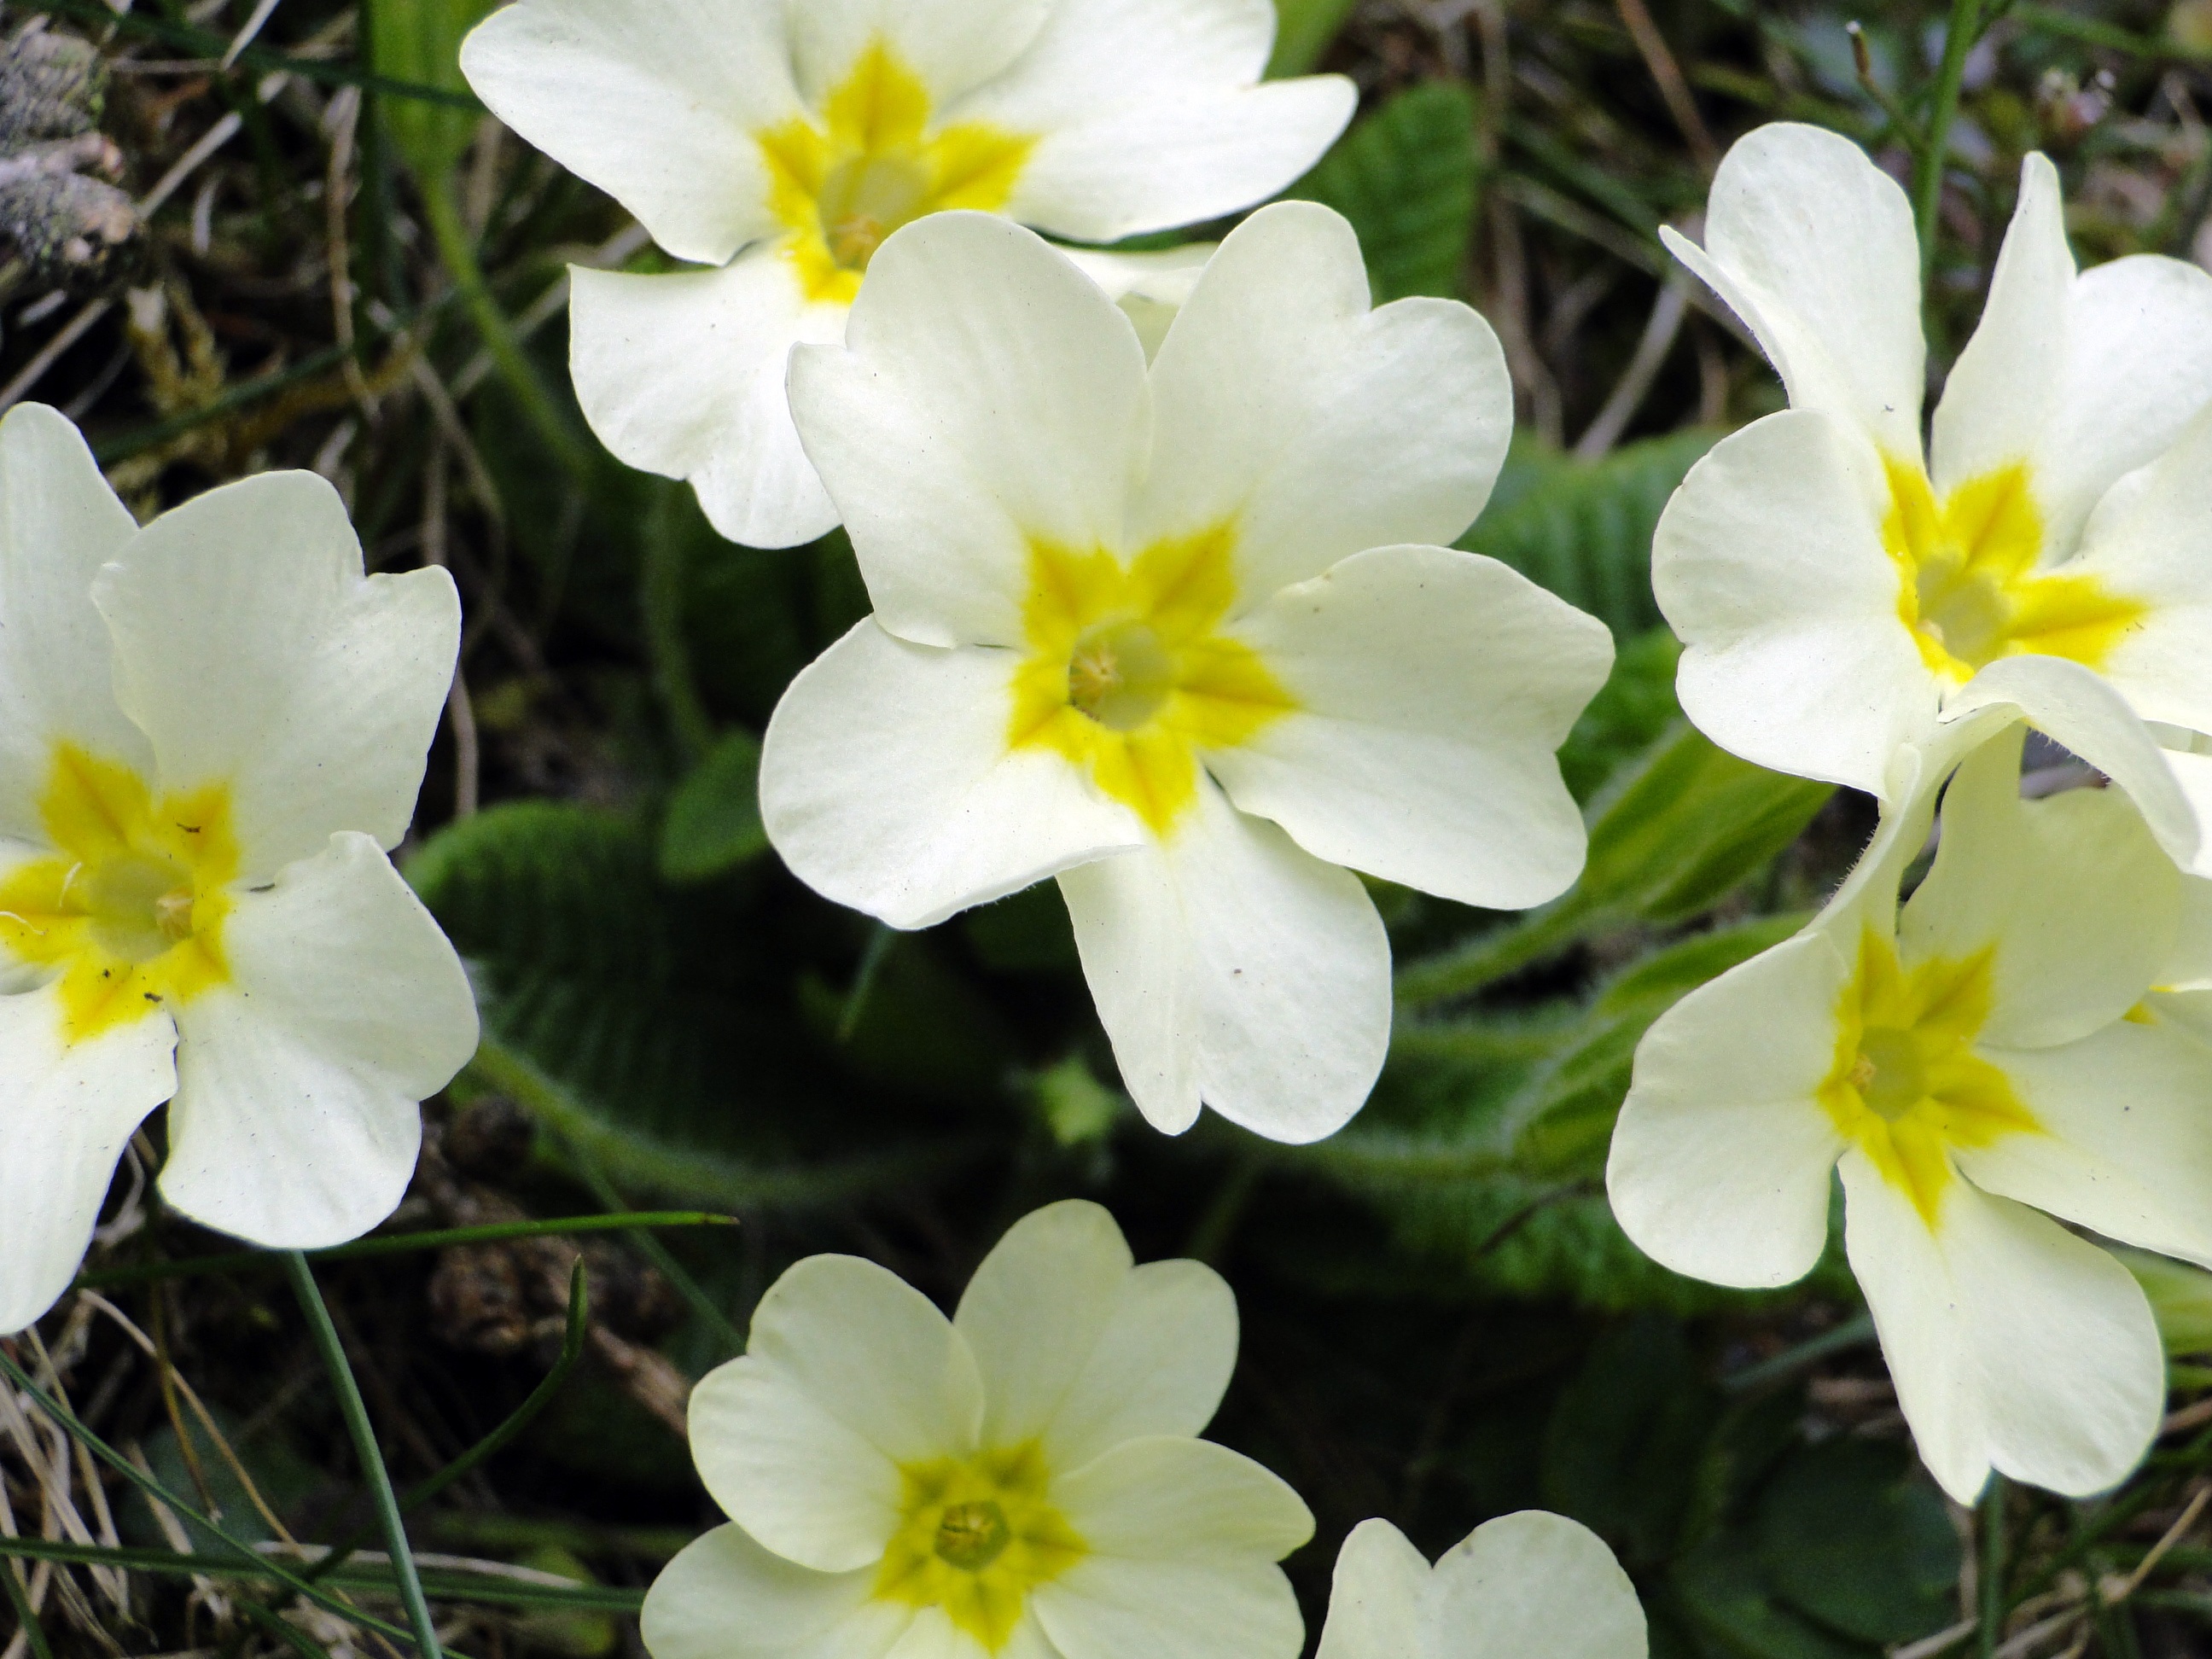
nature, plant, flower, petal, bloom, spring, botany, yellow, flora, wildflower, flowers, primrose, narcissus, primula, flowering plant, primroses, lenz, land plant